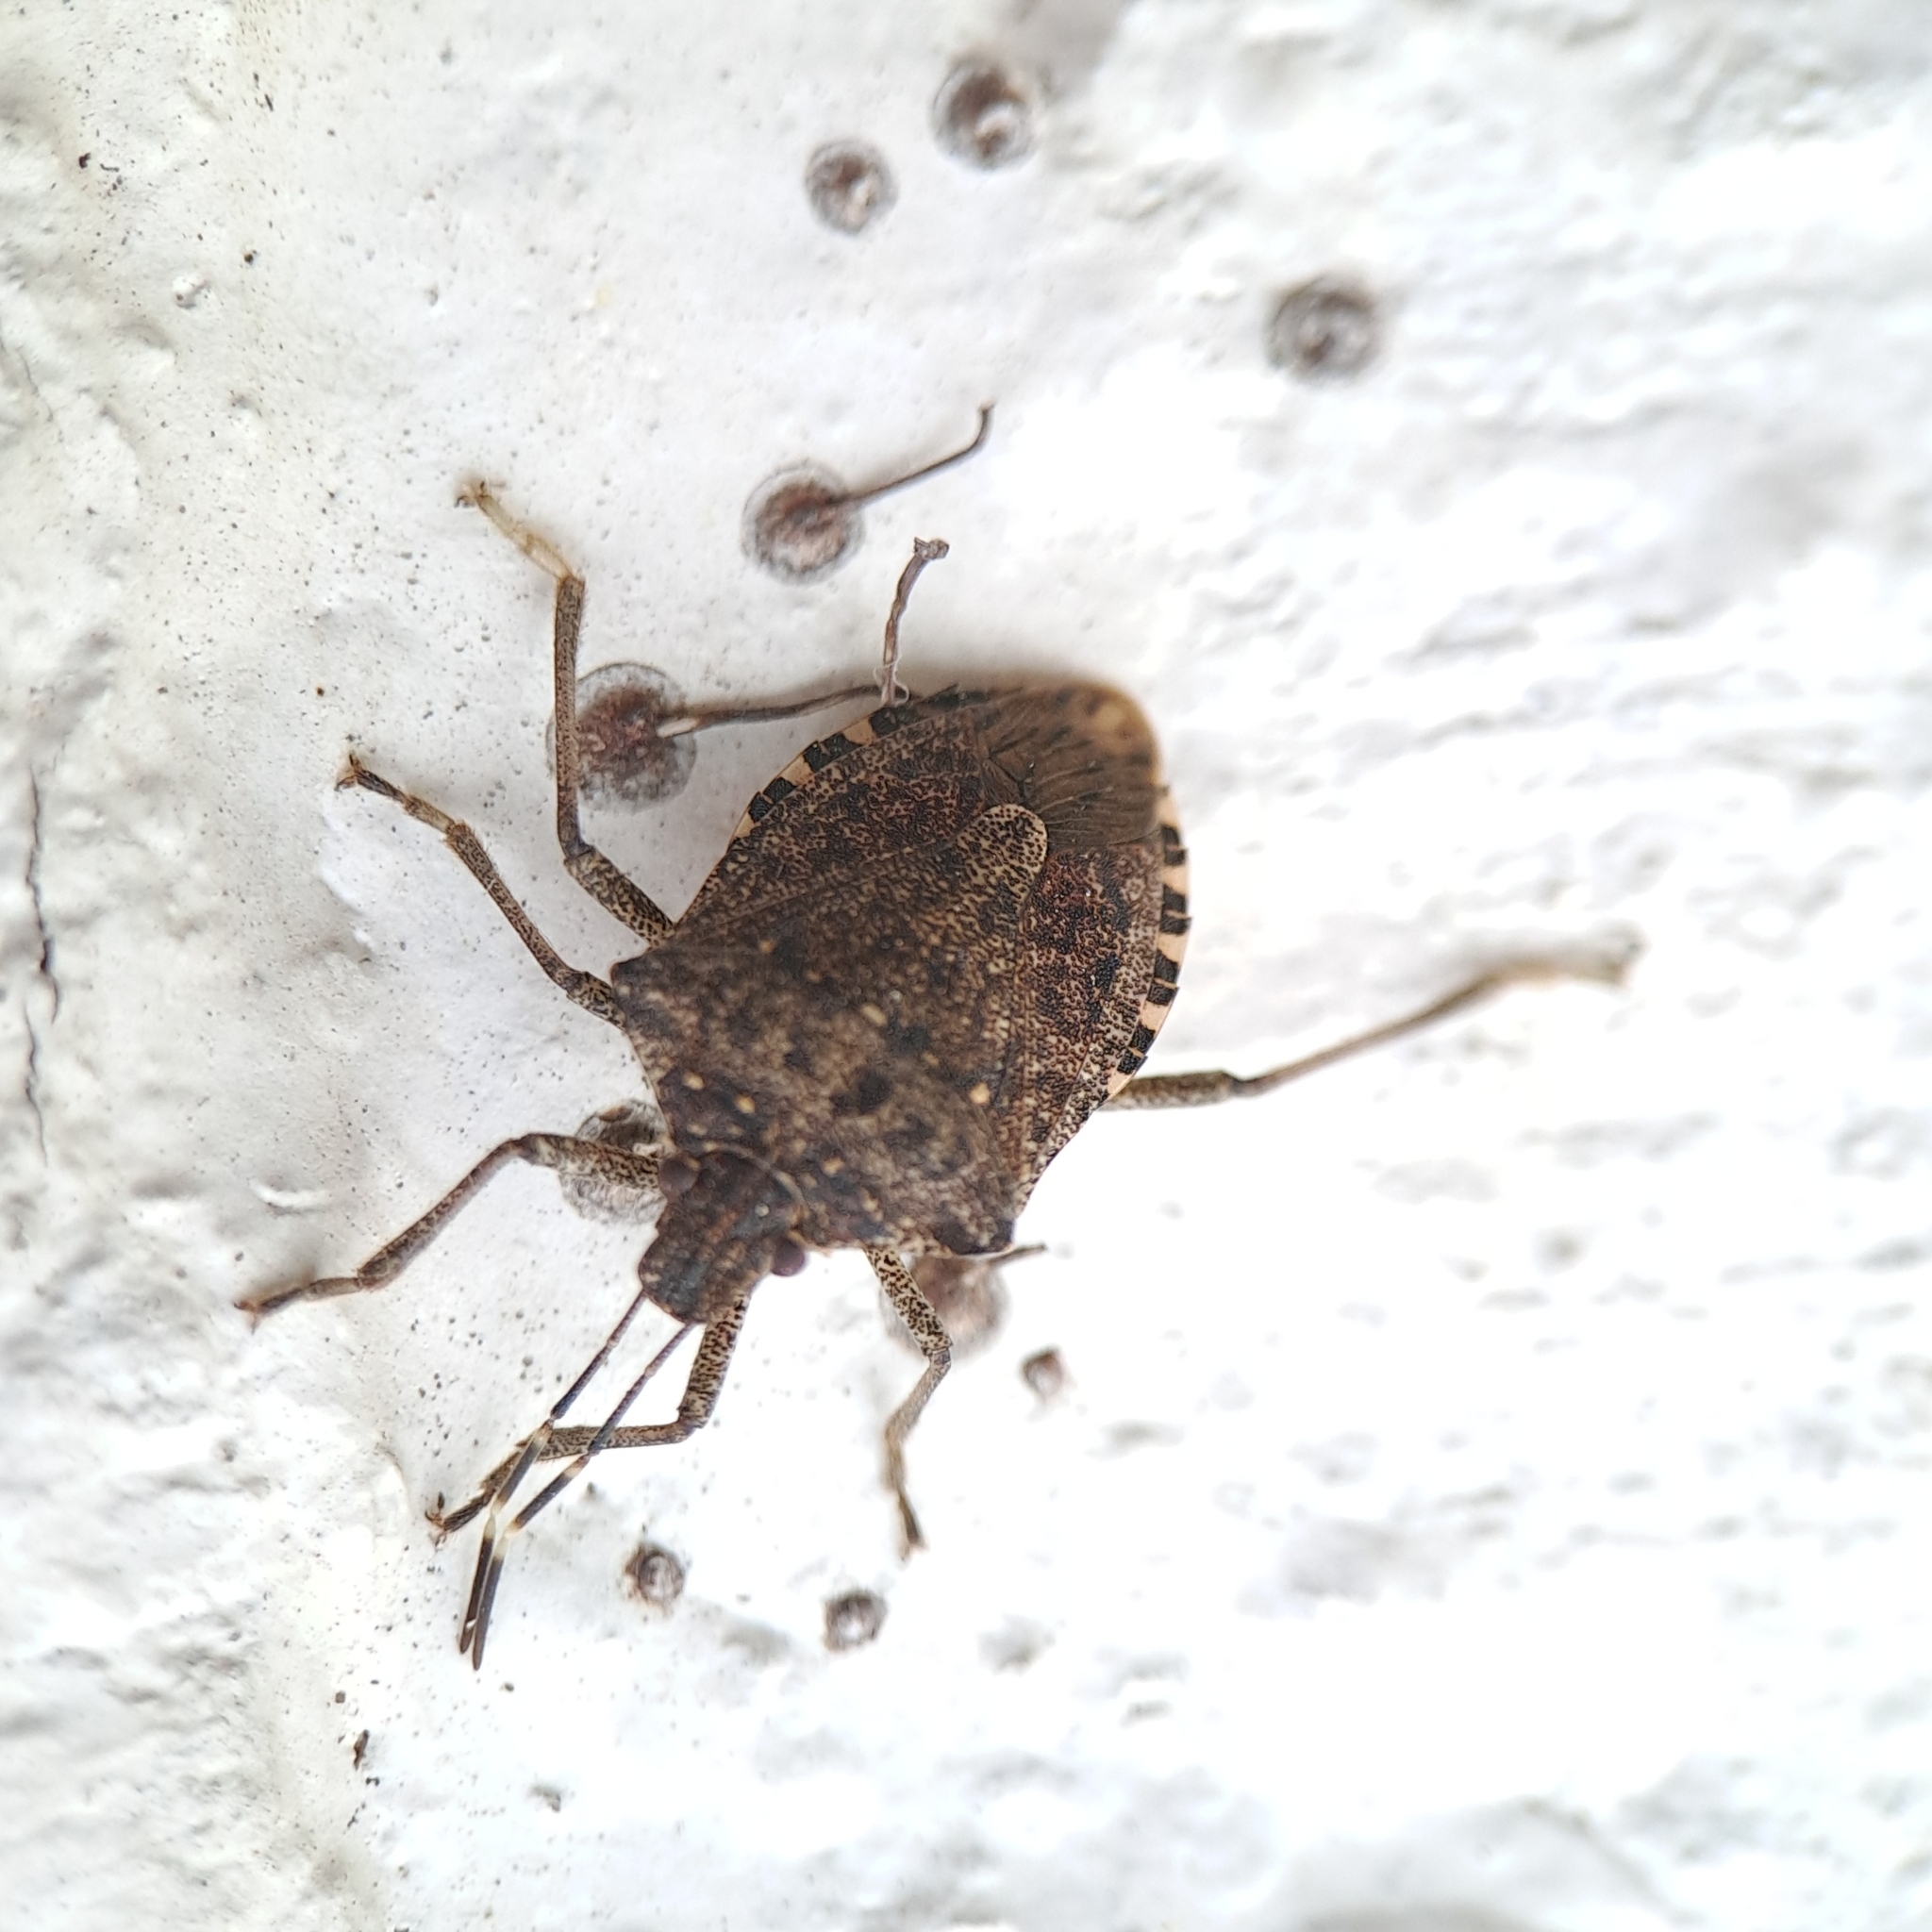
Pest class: stink_bug